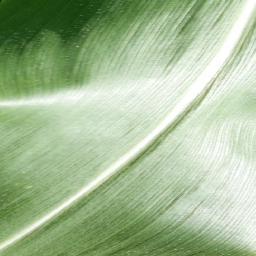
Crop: corn
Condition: (maize)_healthy